Vickers Vildebeest

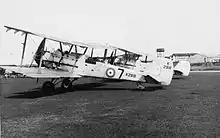
Vildebeest Mk II at RAF Seletar. January 1937

A Vildebeest/Vincent composite airframe is being restored by the Air Force Museum of New Zealand at Wigram Aerodrome in Christchurch, from the substantially complete remains of Vildebeest Mark III NZ102, incorporating parts from Vildebeest NZ105 and Vincents NZ355 and 357. A Vincent (NZ311) has nearly completed restoration to static display by the Subritzky family near Auckland, New Zealand. A Spanish Vildebeest is rumoured to have survived.